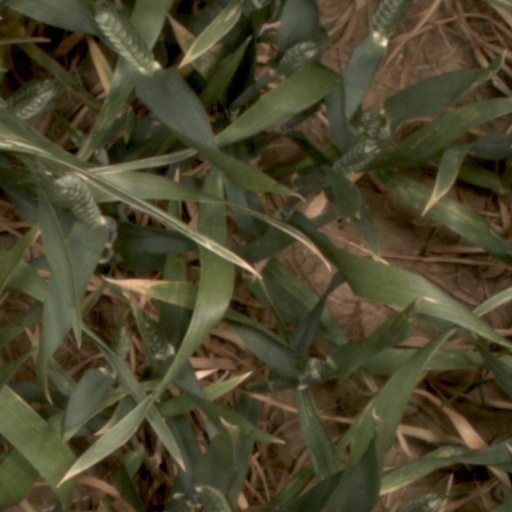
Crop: wheat